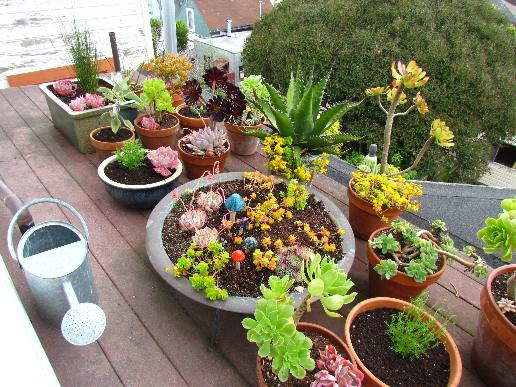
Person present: No